Instant camera

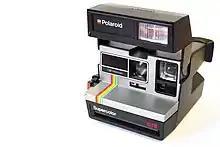
Polaroid 635 Supercolor

The first 100 series pack film model was the model 100, followed by various models in the 100 - 400 series and a few ad hoc cameras such as the countdown series. The next generation of Polaroid cameras used 100 series "pack film," where the photographer pulled the film out of the camera, then peeled apart the positive from the negative at the end of the developing process. Pack film initially was offered in a rectangular format (100 series), then in square format (80 series).